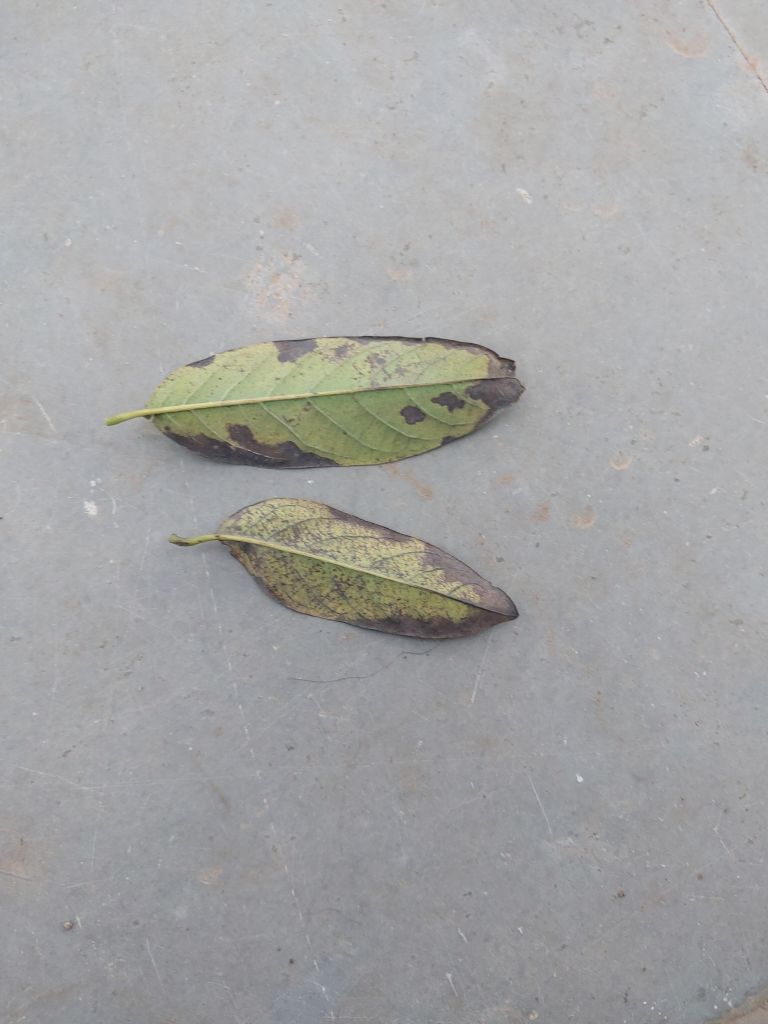
Disease label: Leaf spot on Leaves